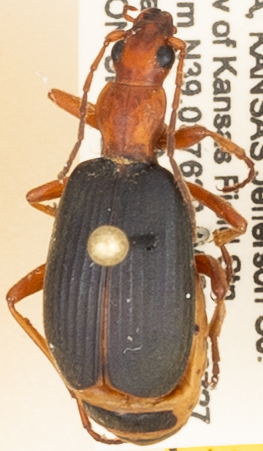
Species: Brachinus alternans
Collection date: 2019-07-10
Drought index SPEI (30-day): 0.976
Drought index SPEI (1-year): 1.416
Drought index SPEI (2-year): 0.71